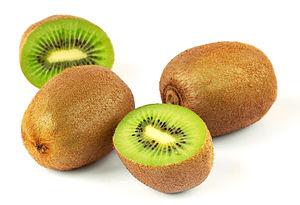
Kiwis: entier, coupé. 日本語: キウイフルーツ Polski: Cały i przekrojony owoc kiwi Português: Esta imagem mostra dois kiwis inteiros e outro partido pela metade. Русский: Плоды киви Svenska: Kiwifrukter 中文: 整个和切开的猕猴桃
La photographie culinaire est un type de photographie professionnelle d'illustration spécialisé en nature morte et visant à réaliser des images attrayantes de nourriture afin d'utiliser ces dernières dans des publicités, dans l'emballage, dans des menus ou des livres de recettes.
Les kiwis sont des fruits de plusieurs espèces de lianes du genre Actinidia, famille des Actinidiaceae. Ils sont originaires de Chine, notamment de la province de Shaanxi. On en trouve par ailleurs dans des climats dits montagnards tropicaux. En France, les kiwis de l'Adour disposent d'une IGP et d'un label rouge.